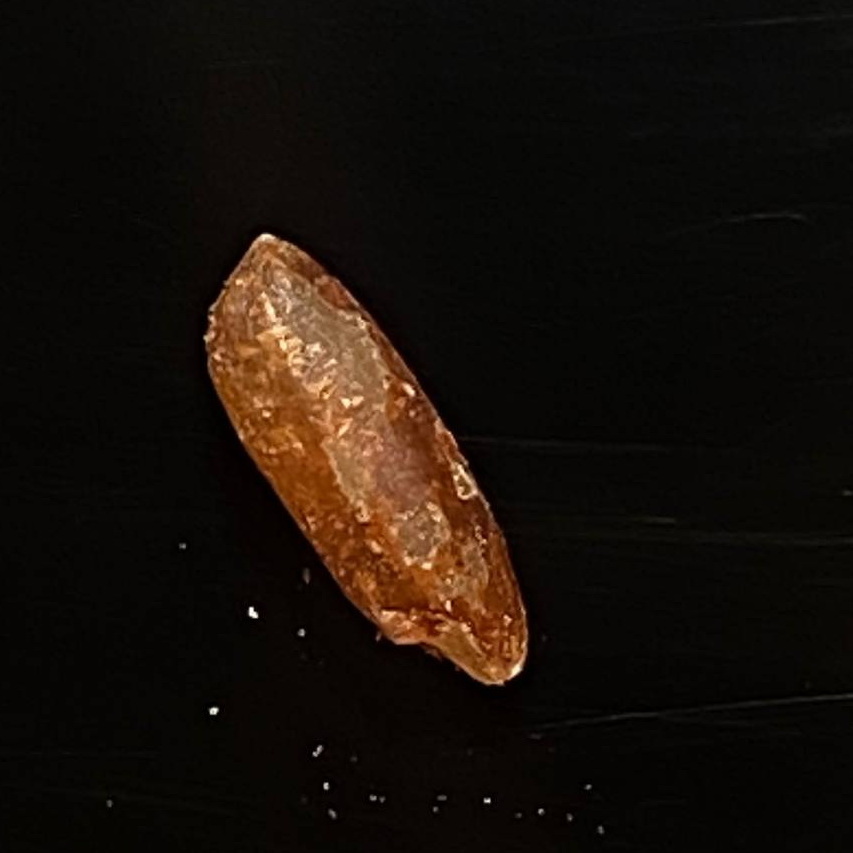
Rice variety: Ganjiya